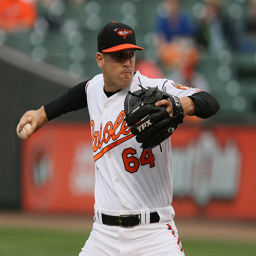
a close up of a baseball player getting ready to throw a ball
A baseball player is about to throw the ball.
A man pitching a baseball during a baseball game.
The pitcher is in the process of delivering a pitch.
A baseball player getting ready to throw a pitch.